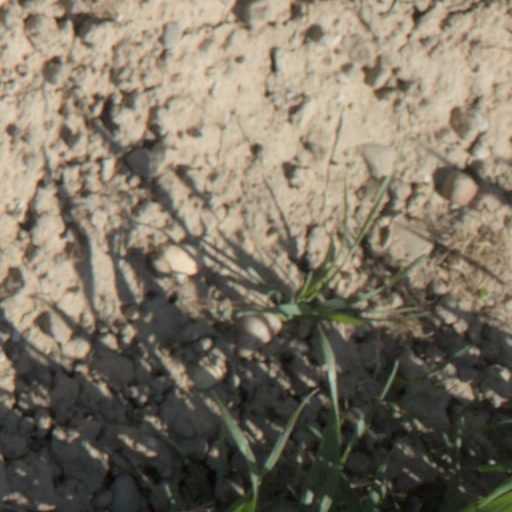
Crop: wheat